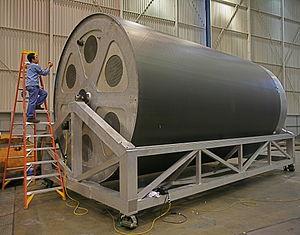
Le Falcon 9 est un lanceur moyen partiellement réutilisable développé par la société SpaceX dont la dernière version peut placer une charge utile de 22,8 tonnes en orbite basse ou de 8,3 tonnes en orbite de transfert géostationnaire. Le premier tir a eu lieu le 4 juin 2010. L'objectif de SpaceX est de fournir un lanceur permettant d'abaisser fortement le prix des mises en orbite grâce à des coûts de fabrication modérés, la récupération et réutilisation des étages. SpaceX a signé en décembre 2008 un contrat avec la National Aeronautics and Space Administration pour assurer une partie du ravitaillement de la Station spatiale internationale jusqu'à 2015 à l'aide du lanceur Falcon 9 et du cargo spatial SpaceX Dragon, contrat qui fut ensuite prolongé jusqu'en 2024. Le lanceur a également été un des candidats pour la relève des équipages de la Station spatiale internationale qui ont été transportés le 30 mai 2020 dans une version habitée du vaisseau cargo Dragon nommée Crew Dragon.